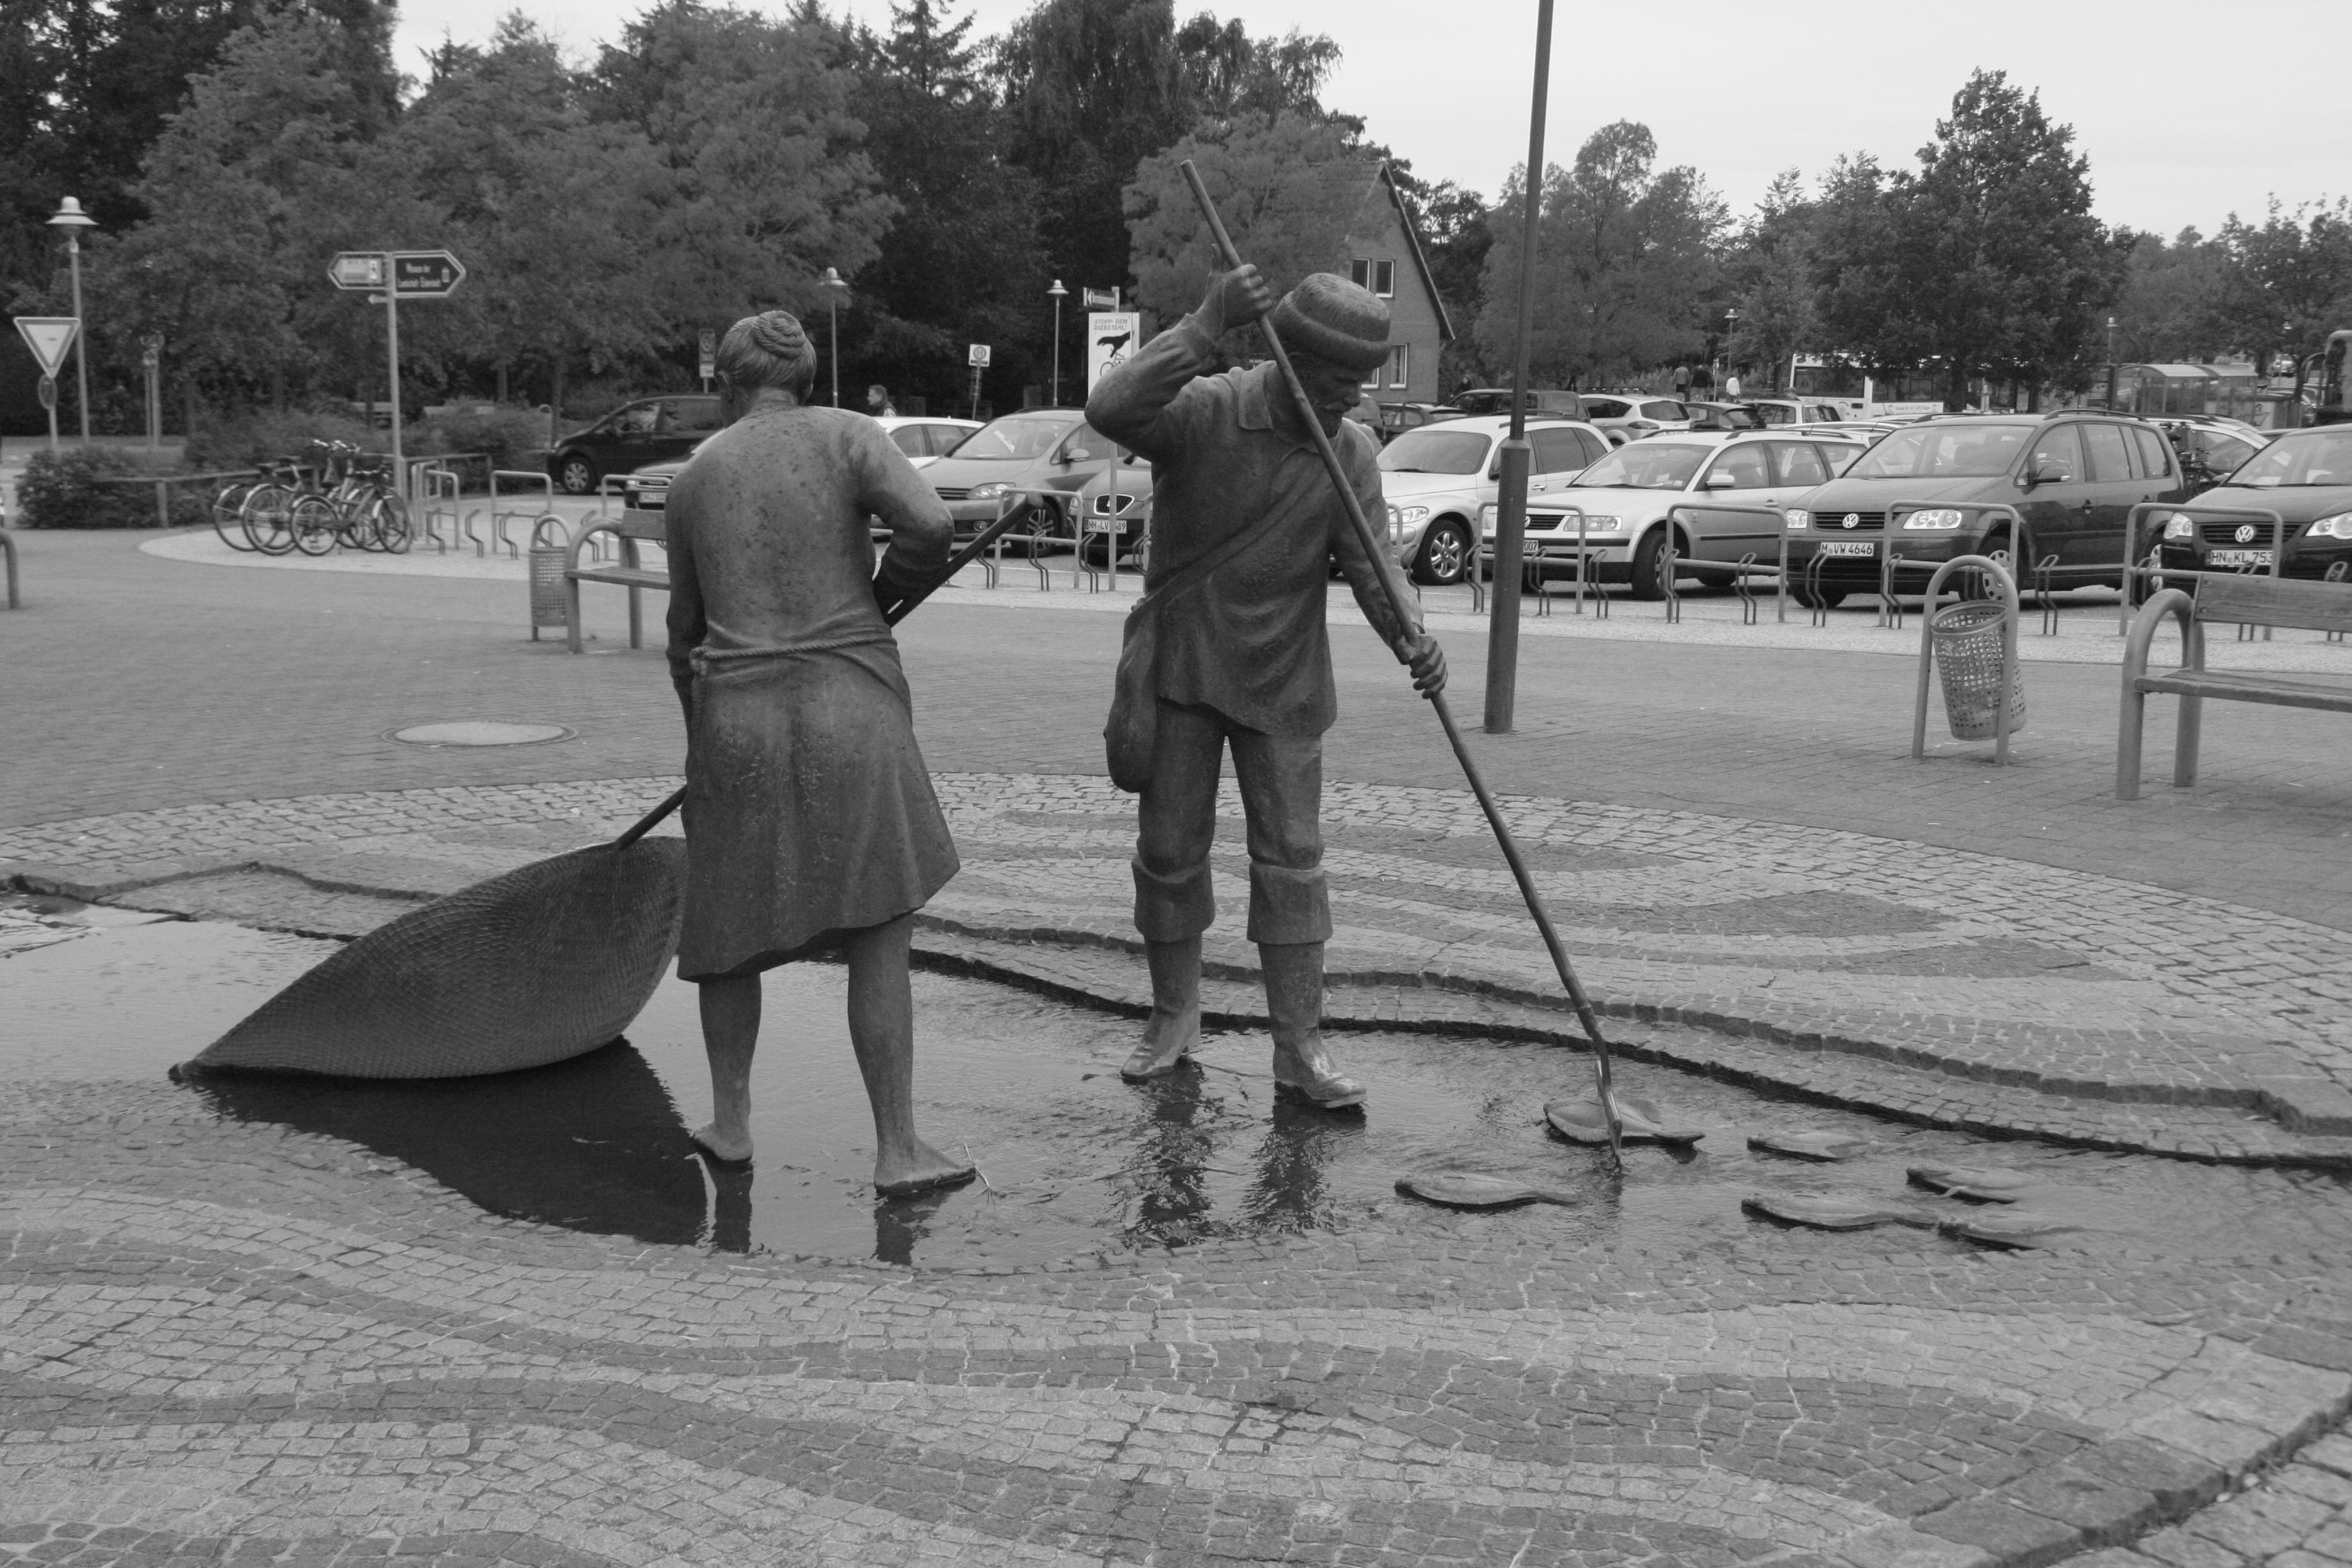
black and white, road, street, photography, asphalt, monochrome, sculpture, figure, infrastructure, photograph, north sea, monochrome photography, human positions